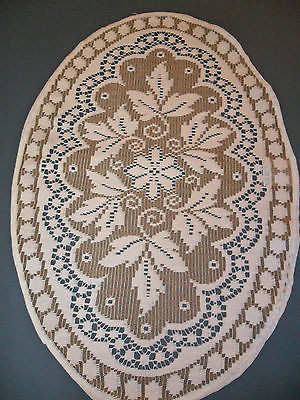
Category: table